Robert Tombs

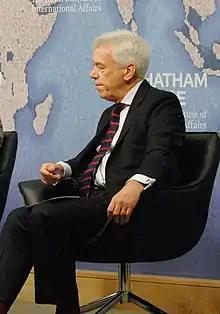
Tombs in 2016

Robert Paul Tombs (born 8 May 1949) is a British-French historian of France and Britain. He is professor emeritus of French history at the University of Cambridge and a fellow of St John's College, Cambridge. Prior to this, he was a reader in the subject until 2007. Tombs is the recipient of the "Ordre des Palmes académiques" awarded by the French government.